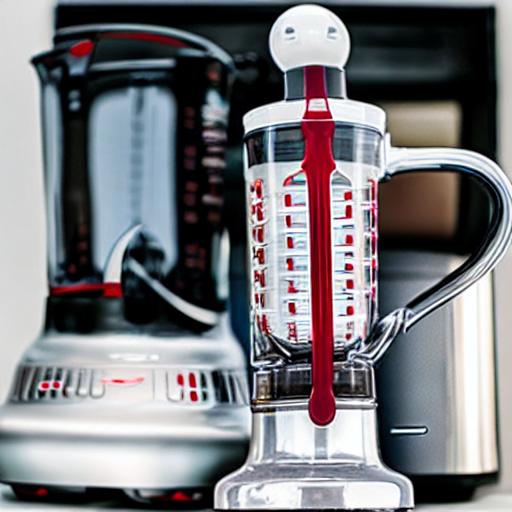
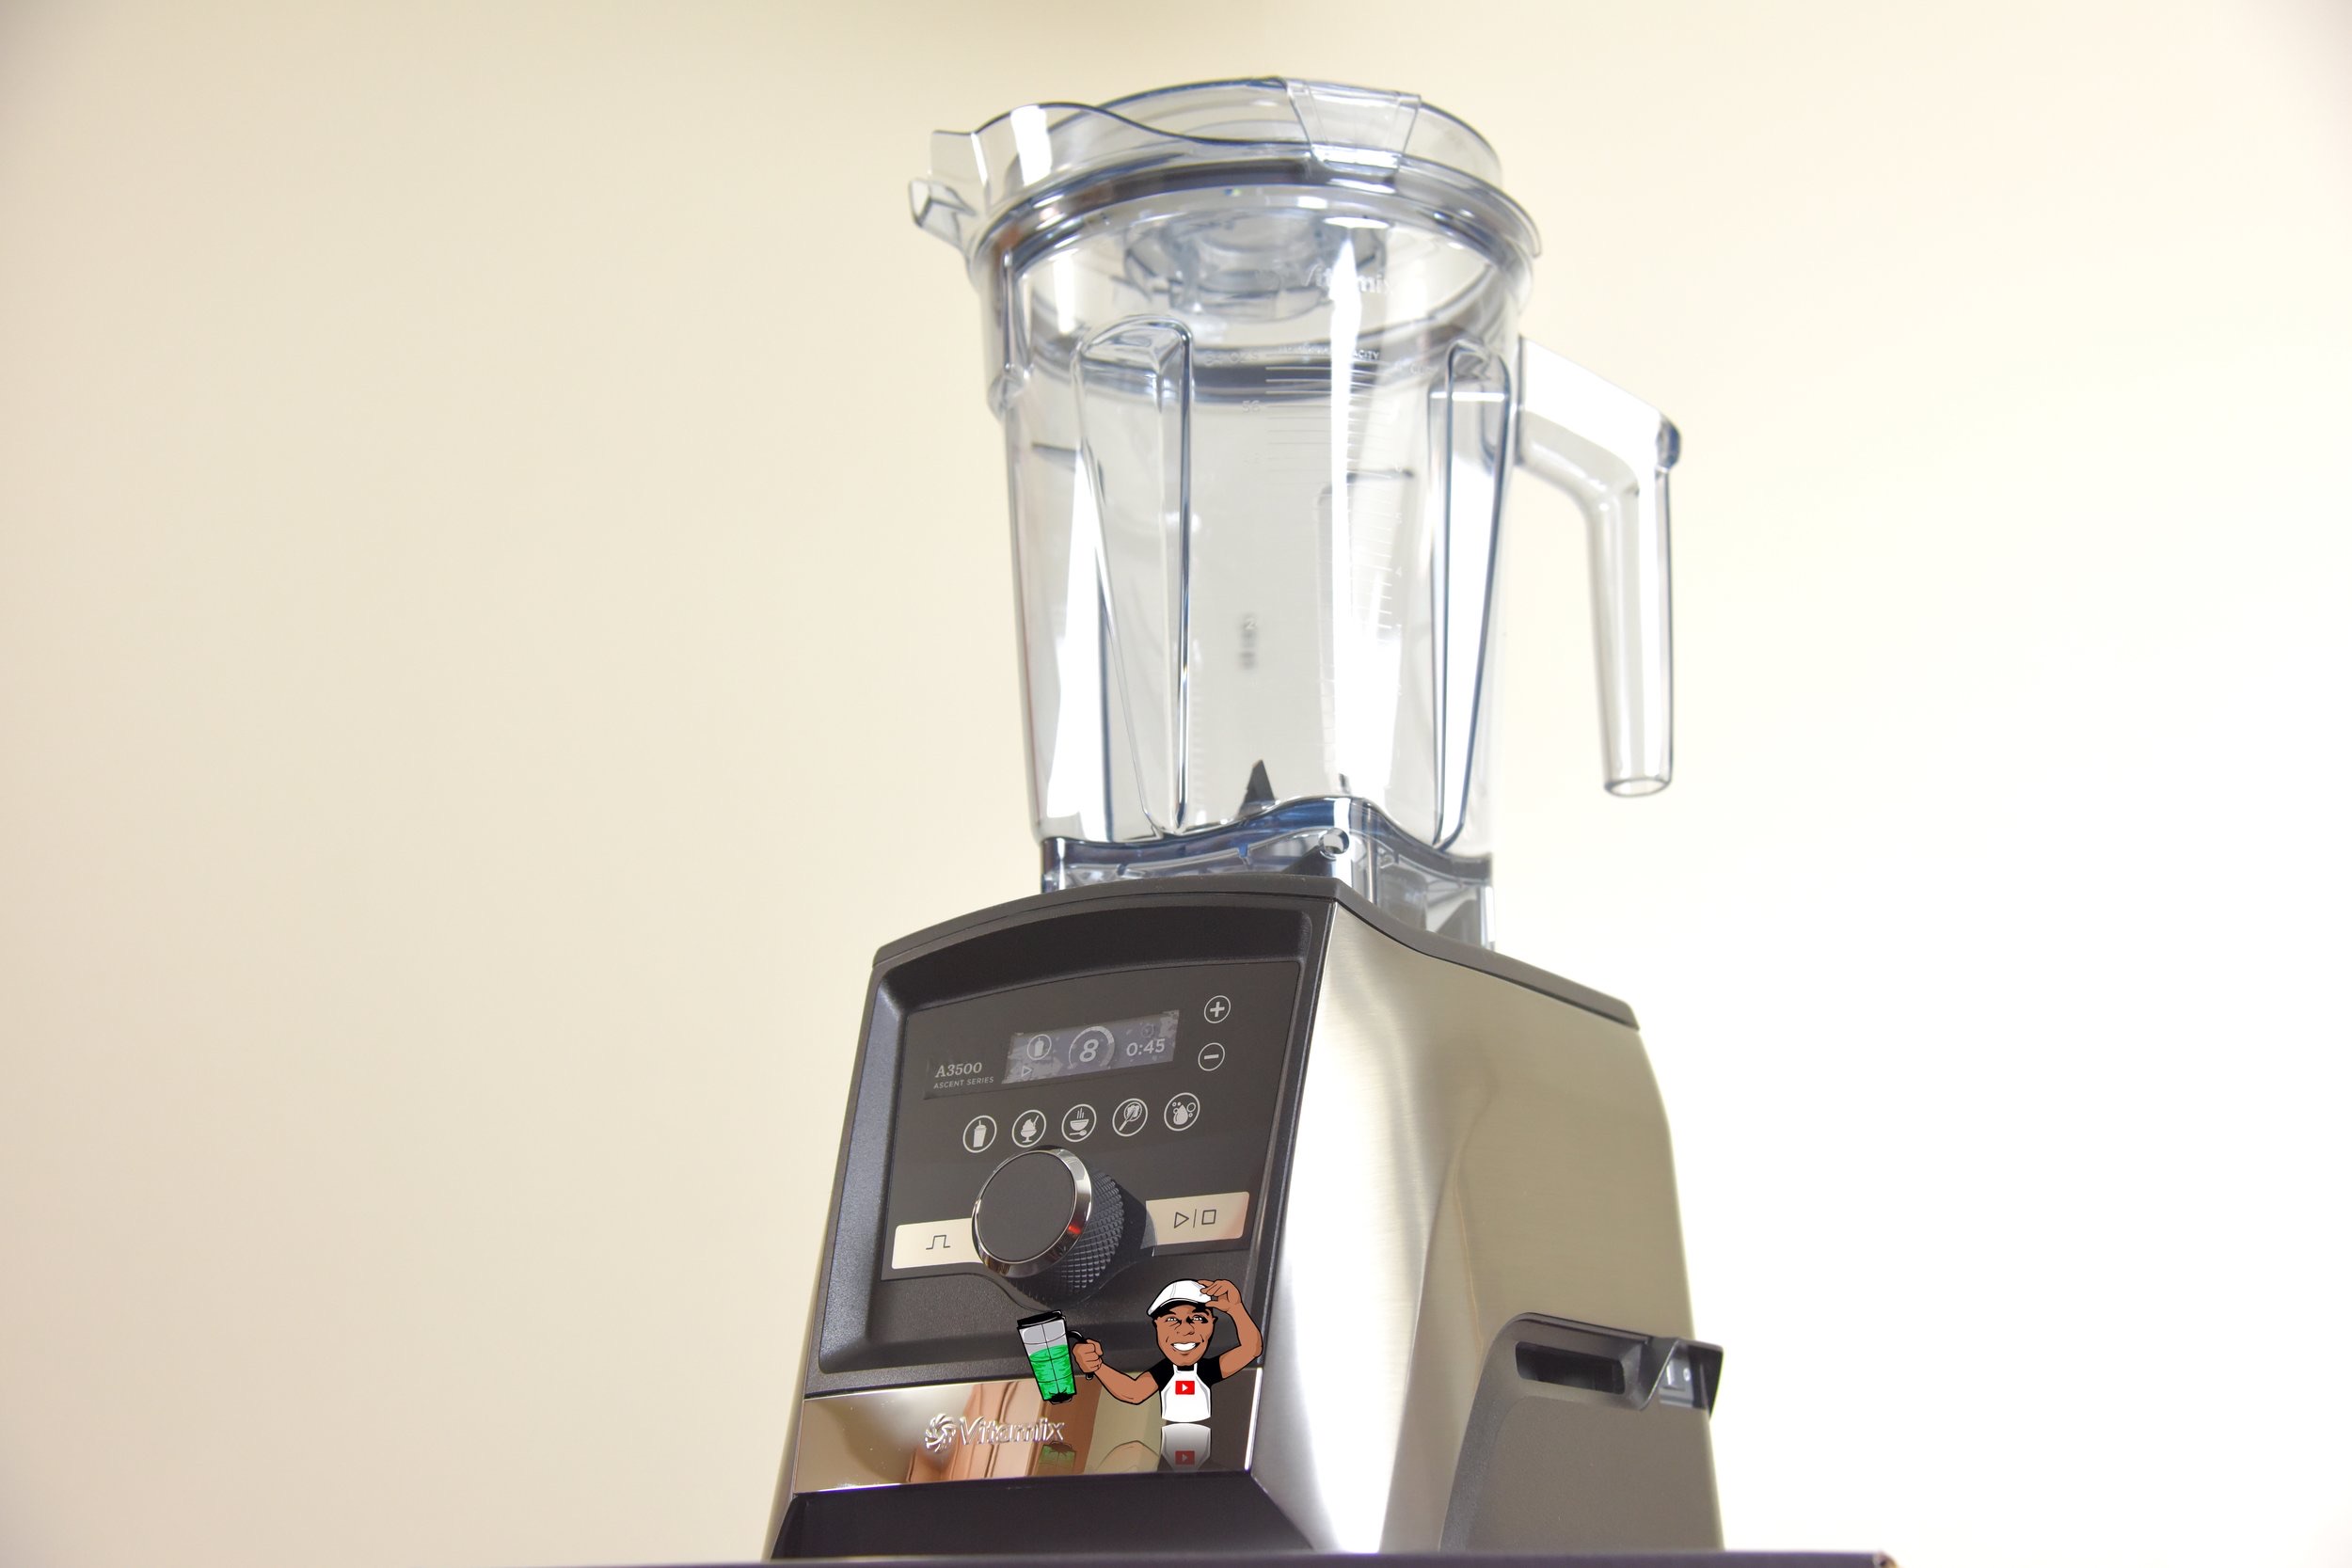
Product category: items_blender
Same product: no